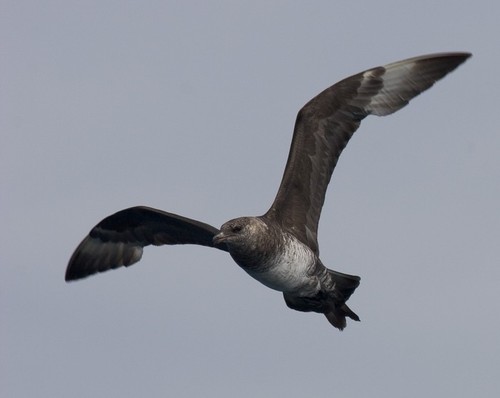
this gray bird has a white belly and flanks, a short, hooked beak, and gray and white primary wing feathers.
a larger black and brown with grey towns on its under belly.
this bird is black with white on its belly and on the ends of its wings.
a large black bird with wide spreaded wings and gray belly.
this medium sized bird has long black wings with white on the primaries, a short black beak, black feet and a white belly.
this bird is black with white and has a very short beak.
the bird has long large brown wing bars and a small black bill.
a large bird with long wings and a black body covering.
this bird has wings that are grey and has a white belly
this bird has broad, grey wings, a grey crown, and a white belly.
Species: Pomarine Jaeger